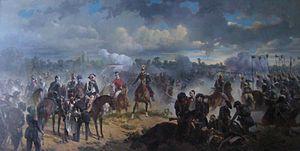
Les bersagliers sont un corps de l'Armée de terre italienne. Créée en 1836 par le général Alessandro La Marmora pour servir dans l'Armée royale sarde, qui deviendra plus tard l'Armée royale d'Italie, cette unité d'infanterie légère est caractérisée par sa grande mobilité, par le port d'un chapeau à larges bords, utilisé seulement dans l'uniforme de parade à l'époque contemporaine, décoré de plumes de coq de bruyère présentes également sur les casques de combat moderne, et par sa fanfare défilant au pas de course en jouant l'hymne des bersagliers Flik Flok.